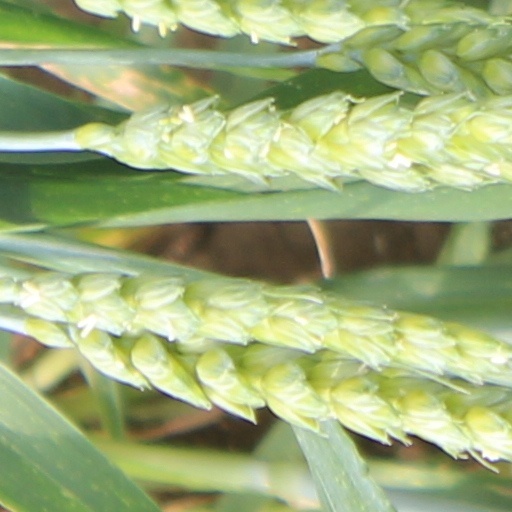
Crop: wheat